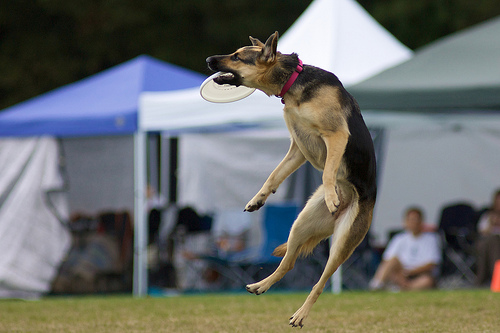
question: ここはどこですか？
answer: 広場

question: 目前にはどんな動物が見えますか？
answer: 犬

question: 犬は何をしていますか？
answer: ジャンプしている

question: 犬は何を咥えていますか？
answer: フリスビー

question: フリスビーは何色ですか？
answer: 白

question: 犬は何色ですか？
answer: 背中が黒で腹が薄茶色

question: 犬は何色の首輪をつけていますか？
answer: 赤

question: どんな天気ですか？
answer: くもり